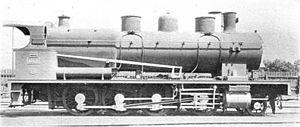
Il s'agit des locomotives acquises par les anciennes compagnies et réformées avant la création de la SNCF le 1ᵉʳ janvier 1938.
Les 140 Midi 4001 à 4018 sont des locomotives de type Consolidation utilisées sur le réseau du Midi puis à la SNCF. Ces machines sont les premières locomotives de type Consolidation en France.